Chad Tracy

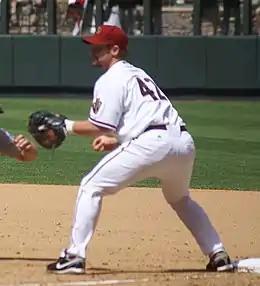
Tracy playing for the Arizona Diamondbacks in .

On May 6, 2009, Tracy (who was batting .224) was replaced in the starting lineup by Josh Whitesell, who was called up to the Diamondbacks after hitting .356/.477/.552 for the Reno Aces. Manager Bob Melvin said Whitesell would get a chance to play every day, and that Tracy "is going to pinch hit, (and) he's going to fill in at third and first for a while." That did not last long, however, as on May 19, not even two weeks later, Melvin had been fired as manager and the team optioned Whitesell back to Reno.